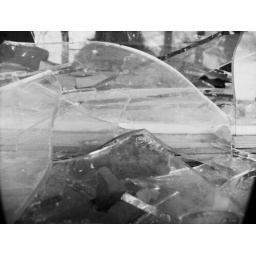
Broken glass in a rather thick window